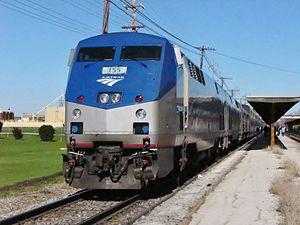
Le California Zephyr est un train mythique américain, reliant Chicago à la baie de San Francisco via Omaha, Denver et Salt Lake City. Il symbolise la Conquête de l'Ouest, entreprise dès les XVIIᵉ et XVIIIᵉ siècles. C'est le second service d'Amtrak le plus long après le Texas Eagle avec un temps de trajet de 51H30. Cette route est selon son opérateur la plus pittoresque de son système avec des vues sur la vallée du fleuve Colorado dans les rocheuses et de la Sierra Nevada. Le train actuel est le second à porter le nom de California Zephyr, ce dernier opérait sur une route différente de l'itinéraire actuel.